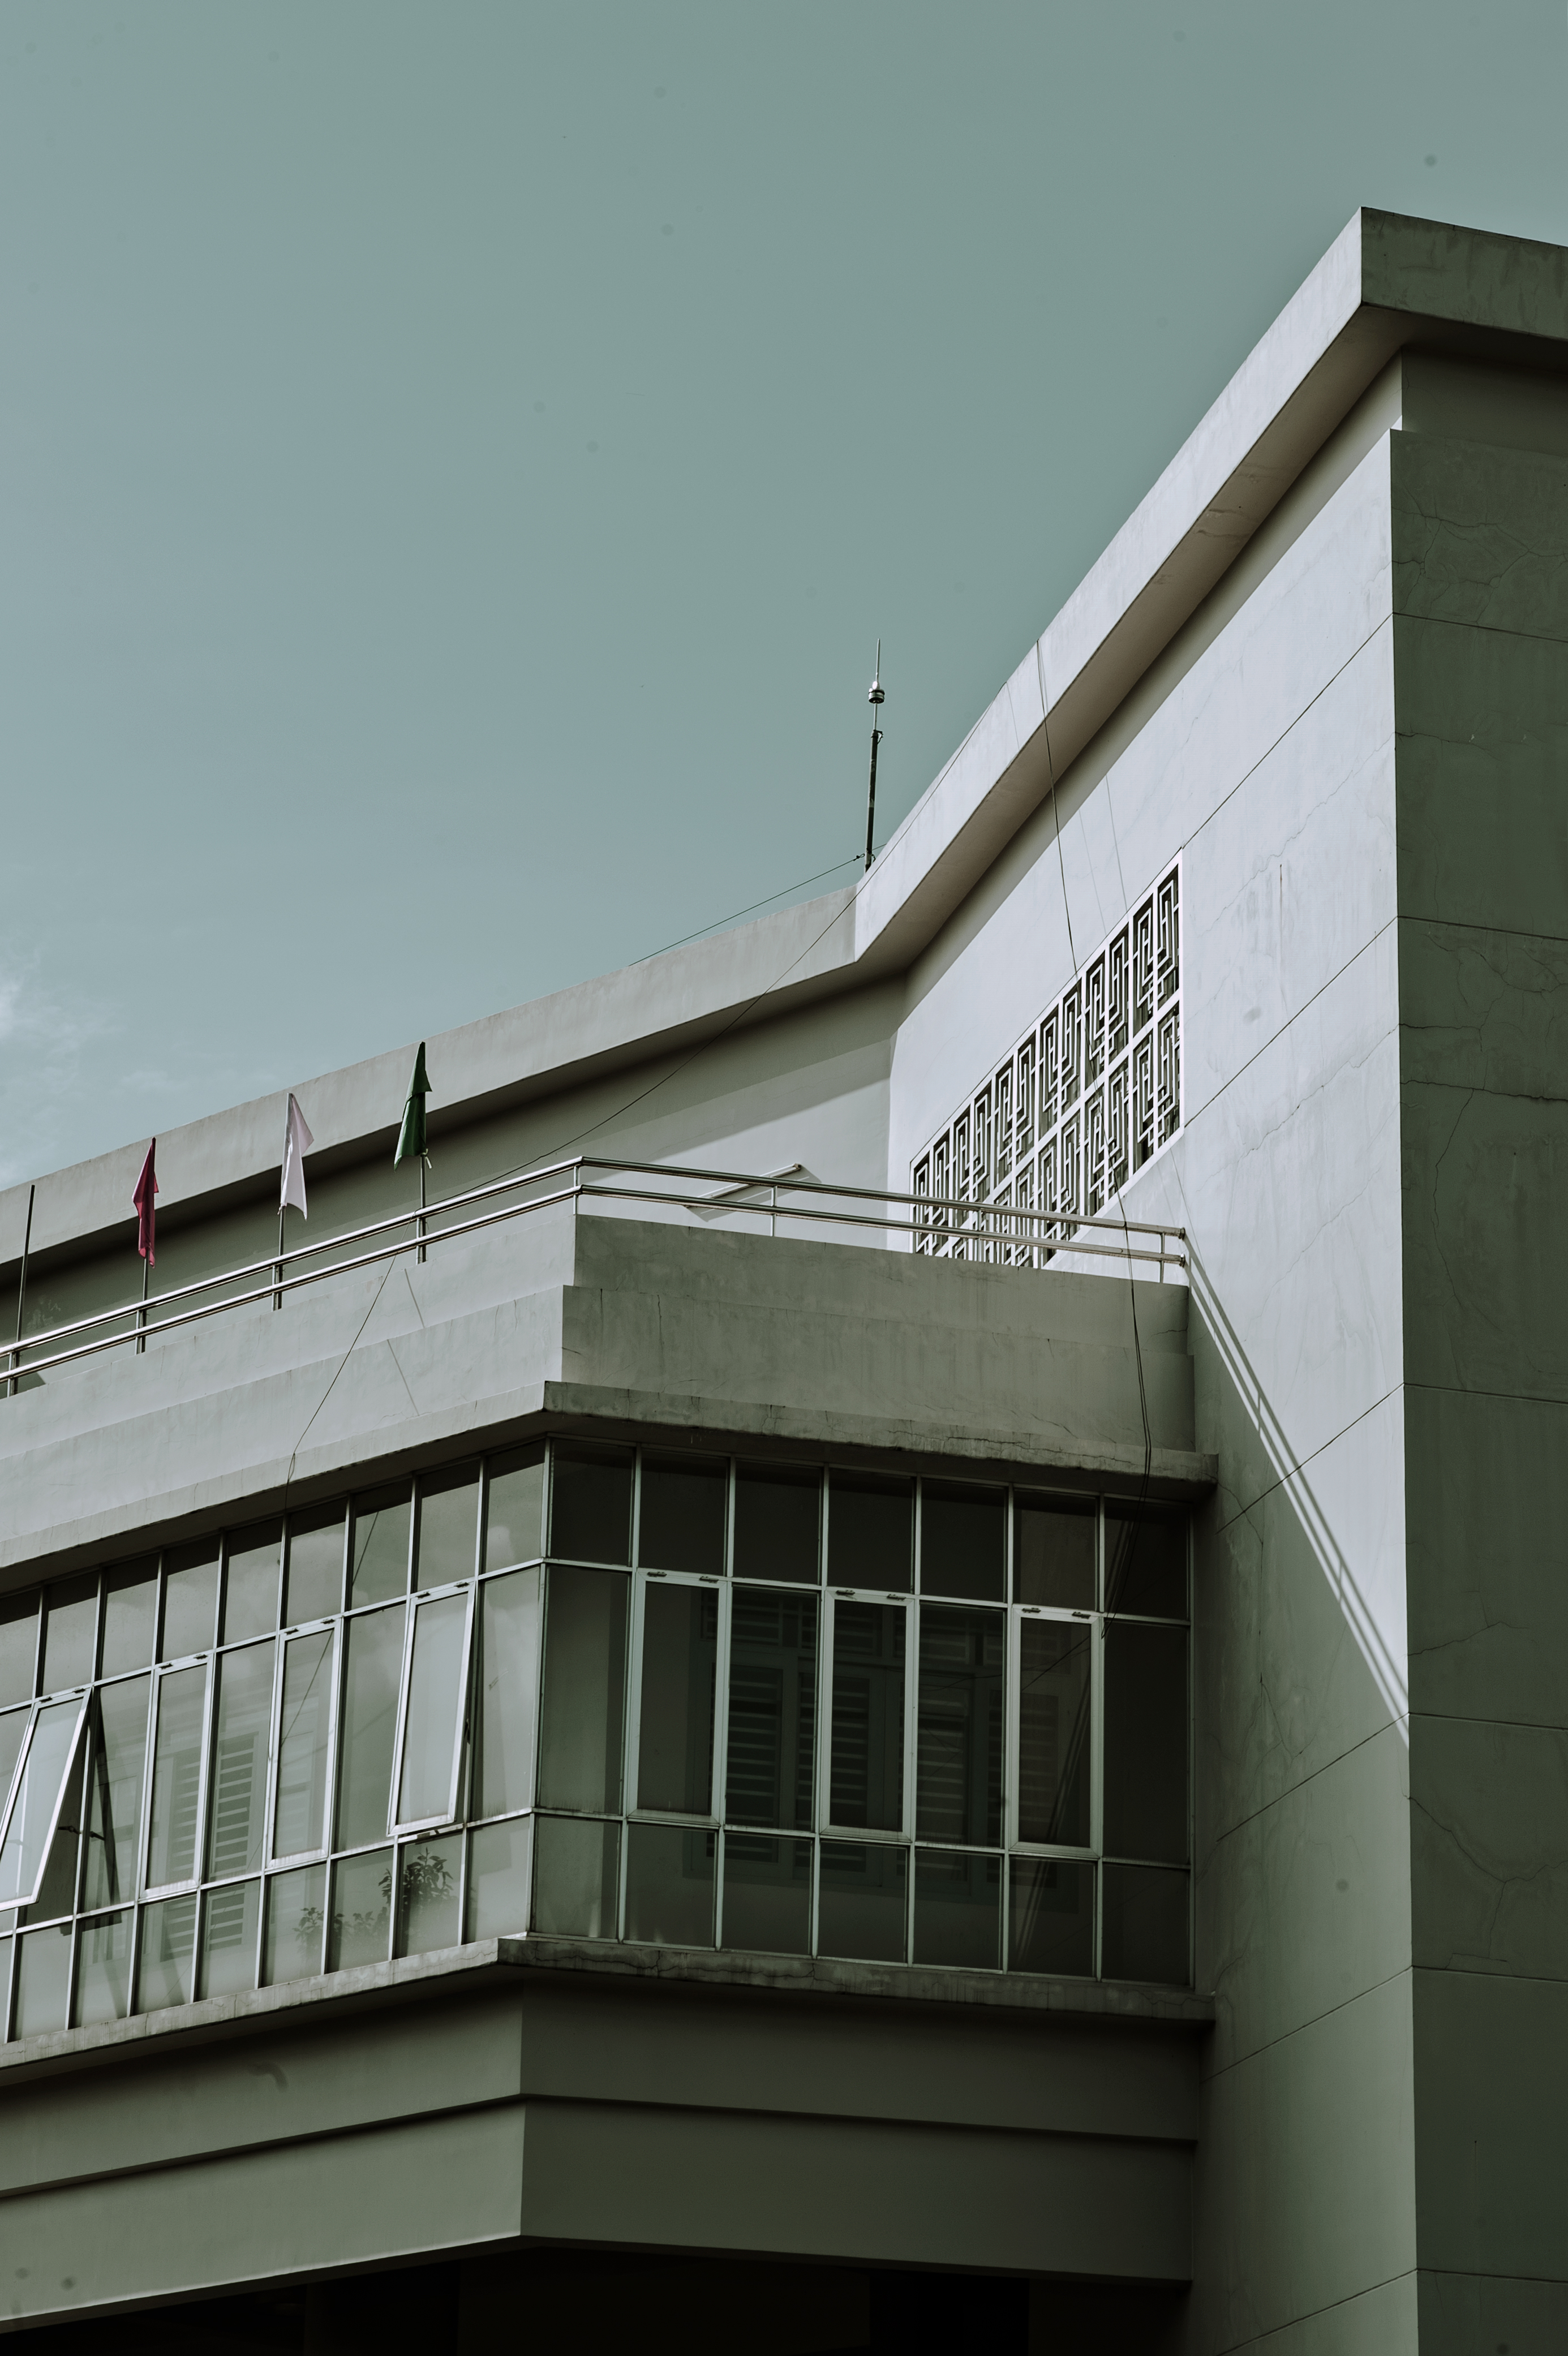
landscape, building, landmark, architecture, daytime, structure, metropolitan area, sky, residential area, facade, daylighting, window, line, house, roof, commercial building, angle, condominium, balcony, corporate headquarters